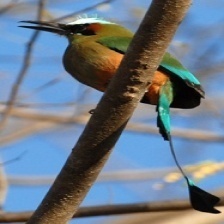
Species: TURQUOISE MOTMOT
Scientific name: EUMOMOTA SUPERCILIOSA